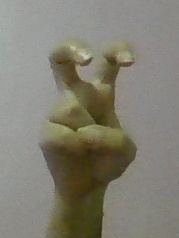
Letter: toot